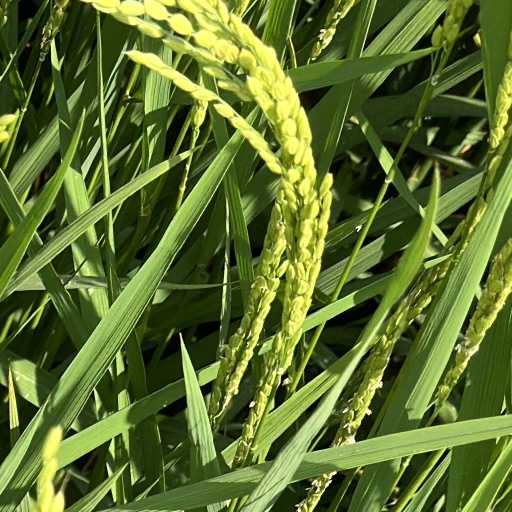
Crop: rice